The Horn and Hardart Children's Hour

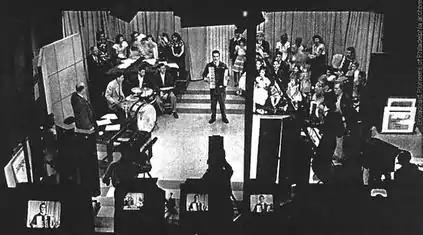
"The Horn and Hardart Children's Hour", as seen from WCAU-TV's control room in 1948.

The Horn and Hardart Children's Hour (later known as The Children's Hour) is a variety show with a cast of children, including some who later became well-known adult performers. It had a long run for more than three decades. The program was sponsored by Horn & Hardart, which owned restaurants, bakeshops and automats in New York City and Philadelphia.